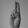
ASL letter: U